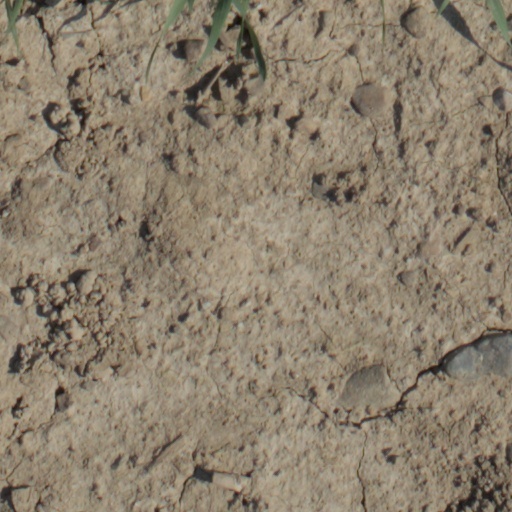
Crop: wheat